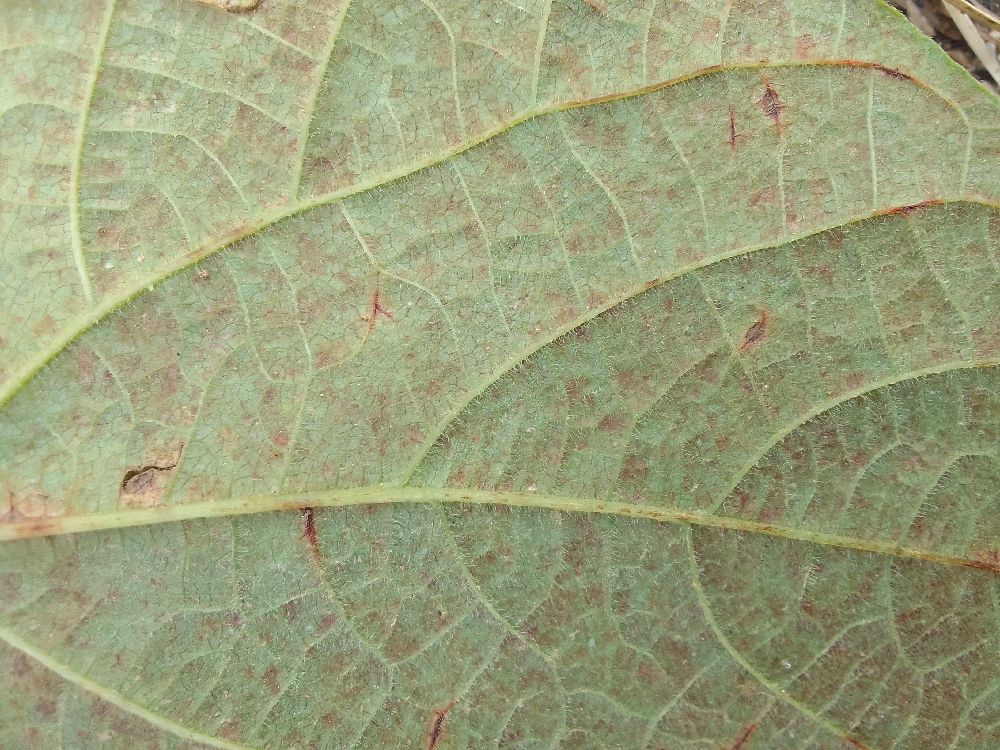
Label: anthracnose